Red-Headed Woman

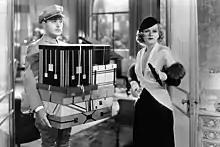
Charles Boyer as Albert and Jean Harlow as Lillian

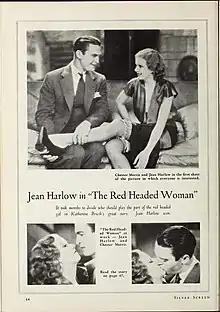
Advertisement in "Silver Screen" magazine, July 1932

The film proved difficult from its inception. F. Scott Fitzgerald and Marcel de Sano were originally hired to collaborate on creating a script adapted from Katherine Brush's 1931 novel. Fitzgerald initially turned down MGM's offer as their offer of $750 per week was not satisfactory; producer Irving Thalberg, however, raised the sum to $1,200 since he wanted Fitzgerald's name on the project. Fitzgerald then objected to working with de Sano, insisting that he work alone, but he was forced to comply. The two quickly experienced a falling out, but still finished the script in five weeks. Despite all this effort, however, Thalberg was concerned that the original story and the first draft of a script by Fitzgerald and de Sano was too serious, and offered the job of rewriting it to Anita Loos, instructing her to provide something that was more fun and playful and with a greater emphasis on comedy. MGM then hired Loos, who completed rough and revised drafts of the script between January and February 1932. (Both scripts are currently owned by Yale University at the Beinecke Rare Book & Manuscript Library.)